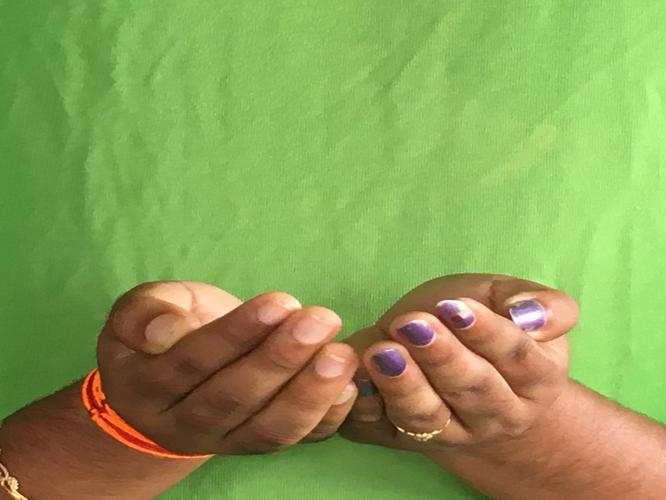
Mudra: Pushpaputa
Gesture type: double_hand